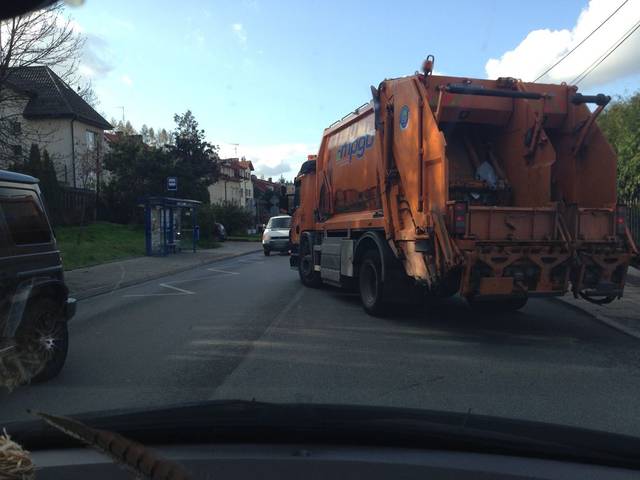
Region: Poland
Coordinates: 50.061, 19.892